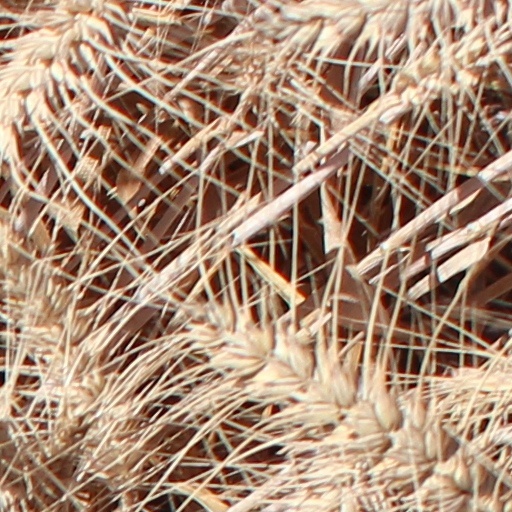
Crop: wheat